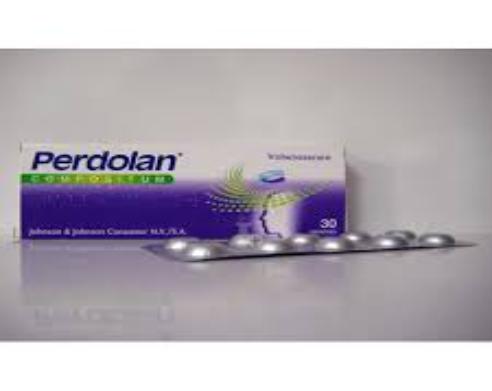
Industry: Medical